Shaving brush

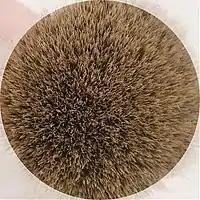
Super badger

A super badger brush is more expensive than either 'best' or 'pure'. While some call this hair 'silvertip', it is often highly graded 'pure' hair bleached on the ends to resemble silvertip.